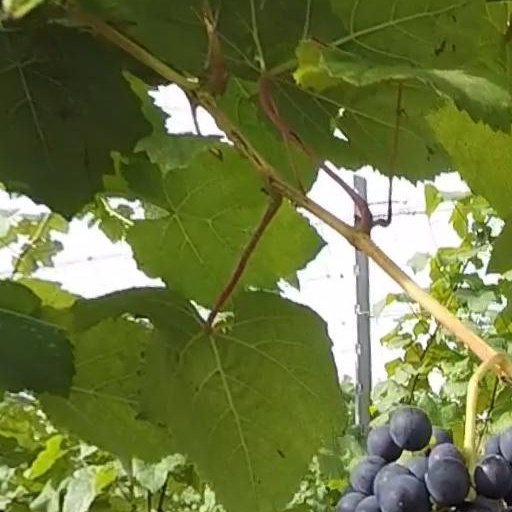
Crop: grape